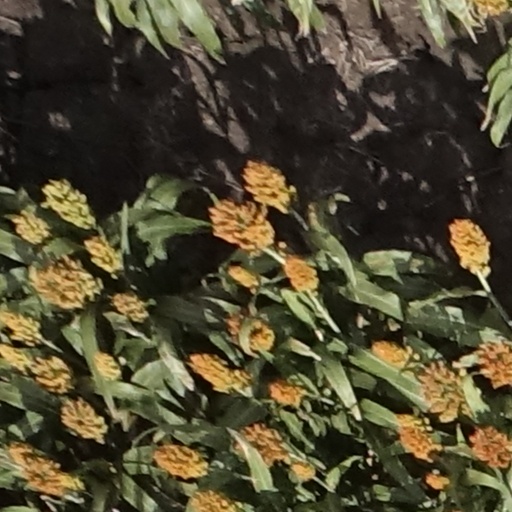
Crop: sorghum